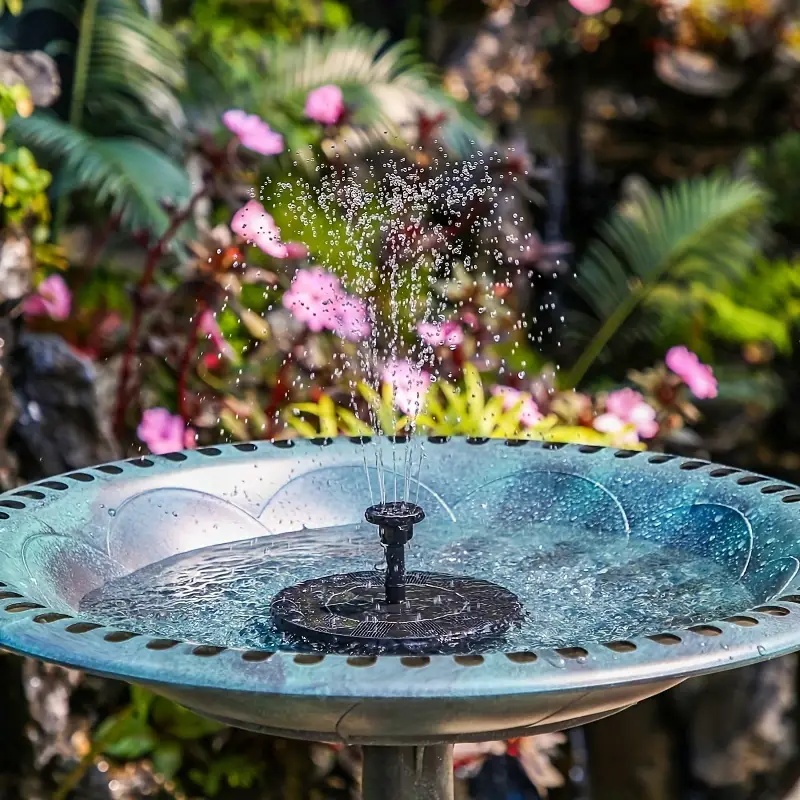
GlideSplash | Moderner & Luxuriöser Solar-Schwimmer Brunnen
Verwandeln Sie Ihren Garten mit GlideSplash in ein entspannendes Paradies! Fühlen Sie sich in Ihrem Garten ein wenig, nun ja, langweilig? Vielleicht sitzt Ihr Teich oder Pool einfach nur da und sieht ganz still und ruhig aus. Sie wünschen sich einen Hauch von modernem Stil und beruhigende Wassergeräusche, um sich nach einem langen Tag zu entspannen? Warum lieben alle GlideSplash? Modernes und luxuriöses Design: GlideSplash sieht super cool aus und verleiht Ihrem Teich oder Pool einen Hauch von Schick. Entspannende Wassergeräusche: Verabschieden Sie sich von lauten Nachbarn! Das sanfte Fließen des Springbrunnens erzeugt beruhigende Klänge, die Ihnen helfen, nach einem anstrengenden Tag zu entspannen. Solarbetrieben & automatisch: Sie müssen sich keine Gedanken über Kabel oder Nachfüllen machen! GlideSplash nutzt die Kraft der Sonne, um seine Magie zu entfalten - ganz ohne Probleme. Mehrere Sprühmuster: Wählen Sie aus verschiedenen Wassersprühoptionen, um eine faszinierende Wassershow zu erzeugen, die Spaß macht! Sind Sie bereit, den langweiligen Garten hinter sich zu lassen und ein entspannendes Paradies zu schaffen? Holen Sie sich noch heute Ihren GlideSplash und sehen Sie zu, wie sich Ihr Garten verwandelt! Spezifikationen: Design: Modernes, luxuriöses Design für Teiche und Pools Funktionen: Beruhigende Wassergeräusche für Entspannung Betriebsart: Solarbetrieben, keine Kabel erforderlich Sprühoptionen: Mehrere Sprühmuster für eine faszinierende Wassershow Energiequelle: Solarbetrieben, umweltfreundlich und nachhaltig Montage: Einfache Installation, keine Nachfüllung erforderlich Verwendung: Ideal für den Garten, Teich oder Pool zur Verschönerung Vorteile: Automatische Funktionsweise für sorgenfreie Nutzung
Brand: Decorique.de
Category: Home & Garden > Decor > Fountains & Ponds > Fountains & Waterfalls > Fountains